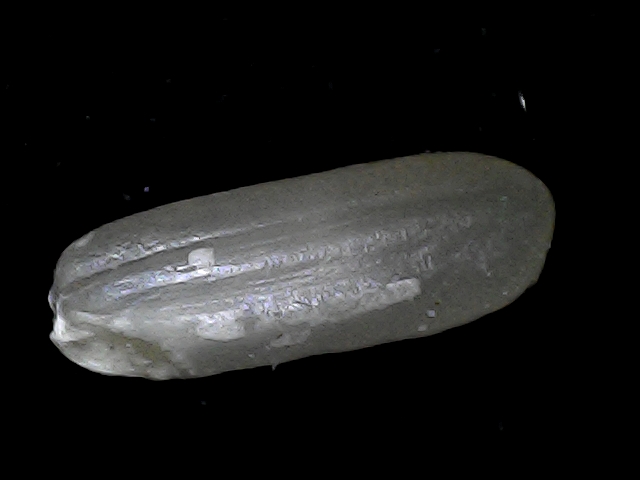
Rice variety: BD79